Describe the emotion expressed in this image:  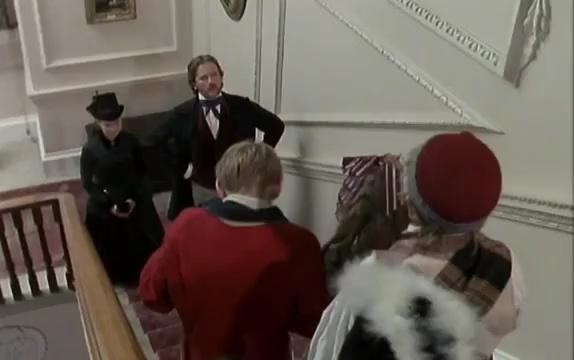
This person displays Pain, valence and arousal with low intensity.